Finningham railway station

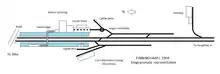
Sketch of Finningham station track layout c 1904

The signal box, which had 18 levers for points and signals, was situated at the south end of the down platform more or less opposite the main station building which was just to the north of the goods shed. There was a small brick built shelter on the down side for Norwich bound passengers.